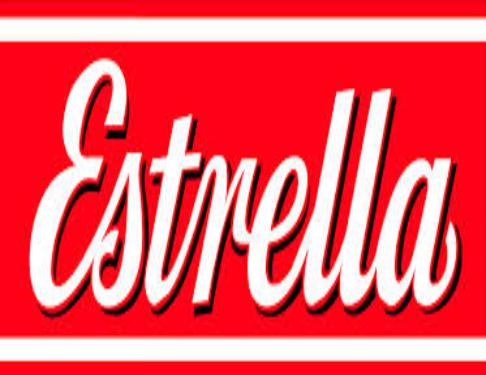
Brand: Estrella
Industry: Necessities